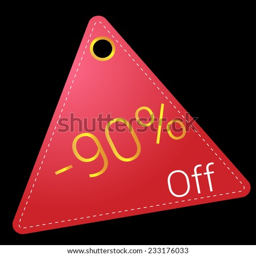
vector illustration of a price off tag that can be used for business